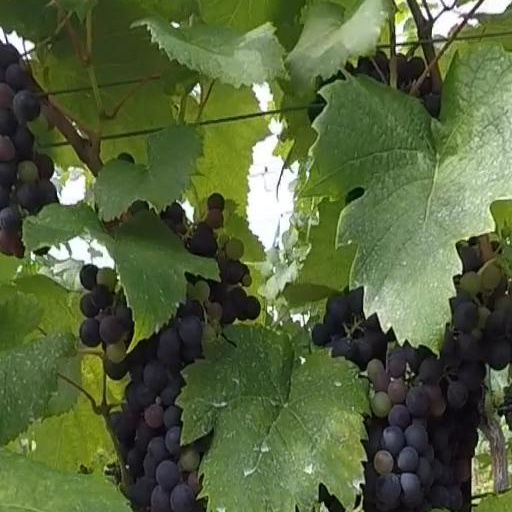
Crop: grape